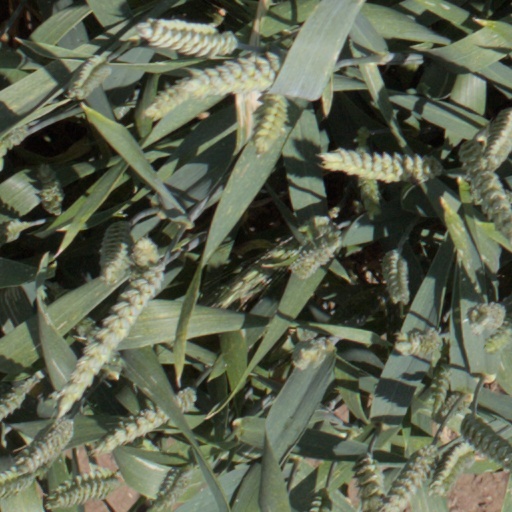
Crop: wheat